Mimasaka-Kawai Station

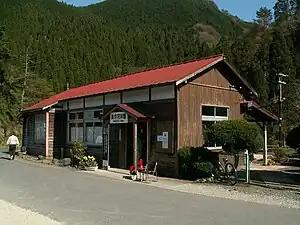
Mimasaka-Kawai Station, April 2007

is a passenger railway station located in the city of Tsuyama, Okayama Prefecture, Japan, operated by West Japan Railway Company (JR West).